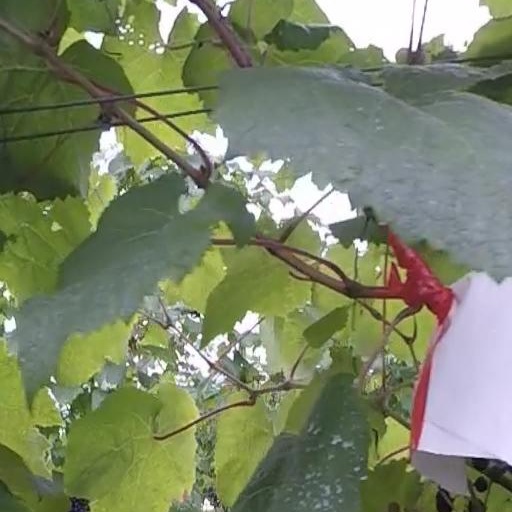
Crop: grape